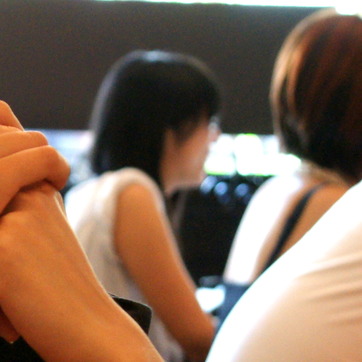
Material: skin